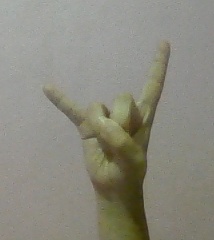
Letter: la